45 rpm adapter

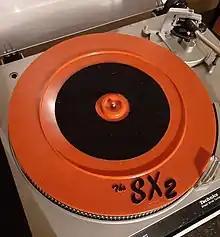
SX2 adapter

The SX2 and The Extender were designed and manufactured by Mark McLaughlan between the early 1980s and early 1990s. McLaughlan, a Boston area nightclub DJ, came up with the design to make 7" discs easier to handle when mixing. Due to its limited manufacturing run the SX2 has become a sought-after rarity among professional DJs.